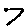
Label: 7